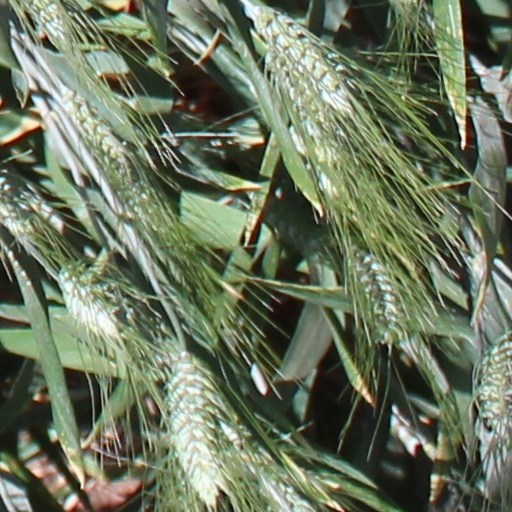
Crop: wheat